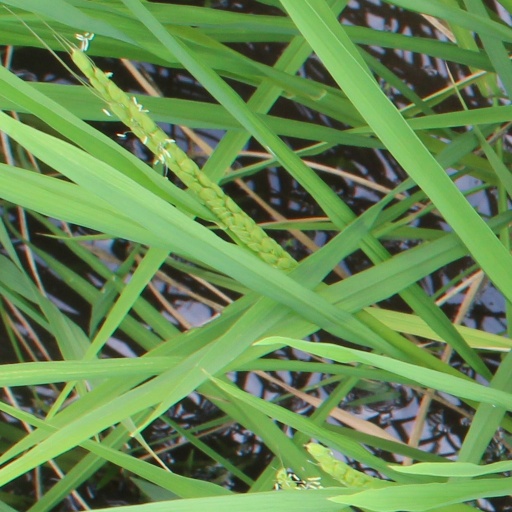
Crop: rice